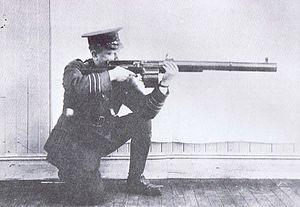
Le fusil automatique Huot est un projet canadien de mitrailleuse légère de la Première Guerre mondiale.